Kirkpatrick Macmillan

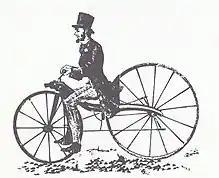
Macmillan 1839

Kirkpatrick Macmillan (2 September 1812 in Keir, Dumfries and Galloway – 26 January 1878 in Keir) was a Scottish blacksmith. He is generally credited with inventing the treadle bicycle.